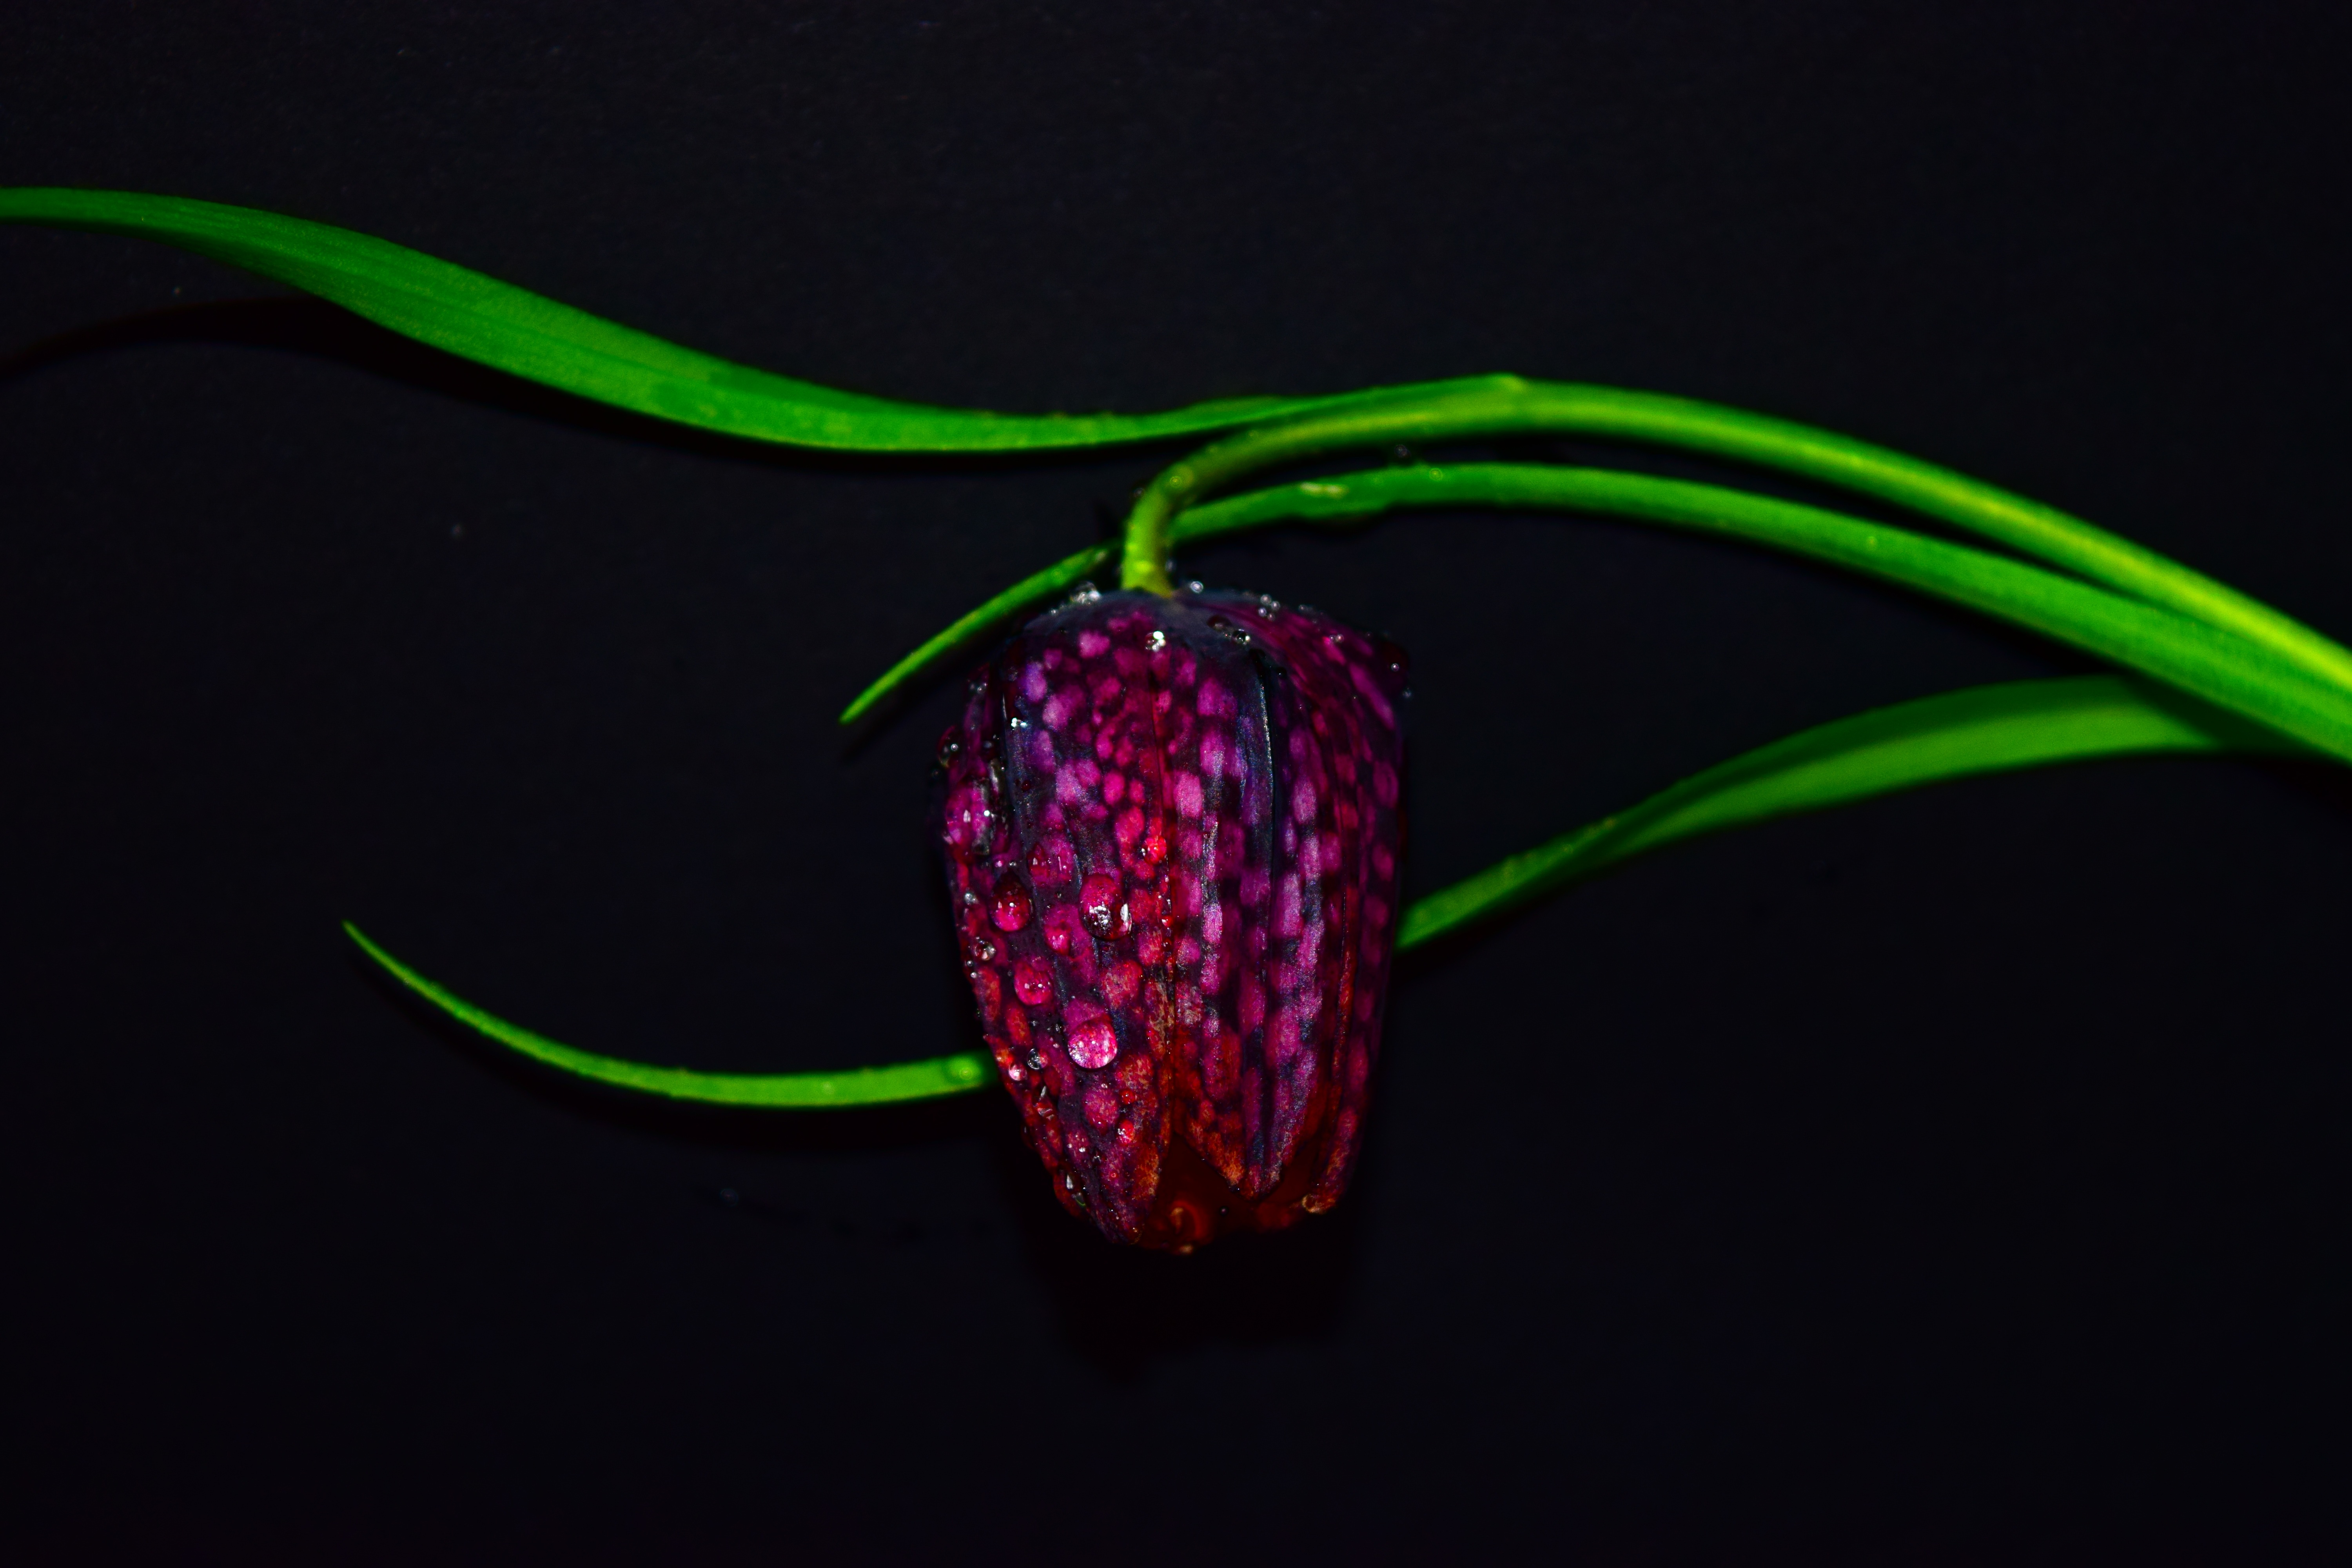
nature, leaf, flower, green, red, jewellery, organ, fritillaria, macro photography, fritillaria meleagris, fashion accessory